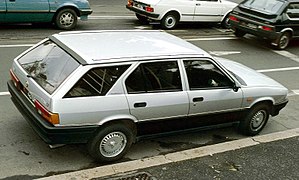
Alfa Romeo 33 / Generelt
Alfa Romeo 33 var en lille mellemklassebil bygget af Alfa Romeo mellem midten af 1983 og efteråret 1994.